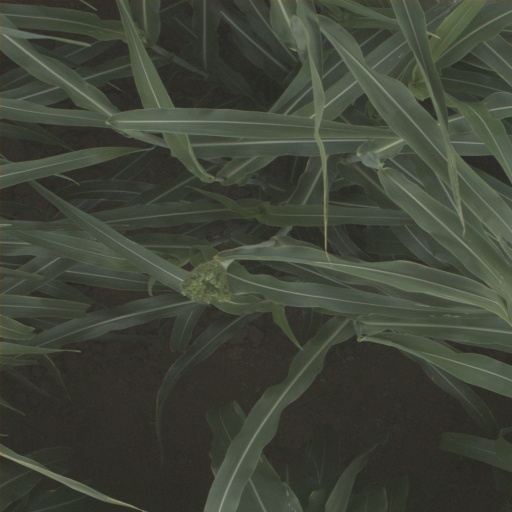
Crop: sorghum